Roger Dunbrack

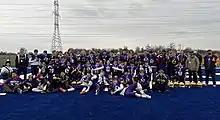
The championship photo of Dunbrack's first team as head coach

In the 2019 Spring season, Dunbrack worked as part of the coaching staff for the combined Delta/Sir John A. Macdonald high school football team. After the closing of Delta Secondary School and Sir John A. Macdonald Secondary School, Dunbrack followed the subsequent student amalgamation to Bernie Custis Secondary School and became part of the coaching staff for their brand new football team. Dunbrack also suggested a concept for safe contact practices which any junior football team under HWDSB could participate in. The concept was later enacted after multiple high school coaches collaborated to develop the idea.